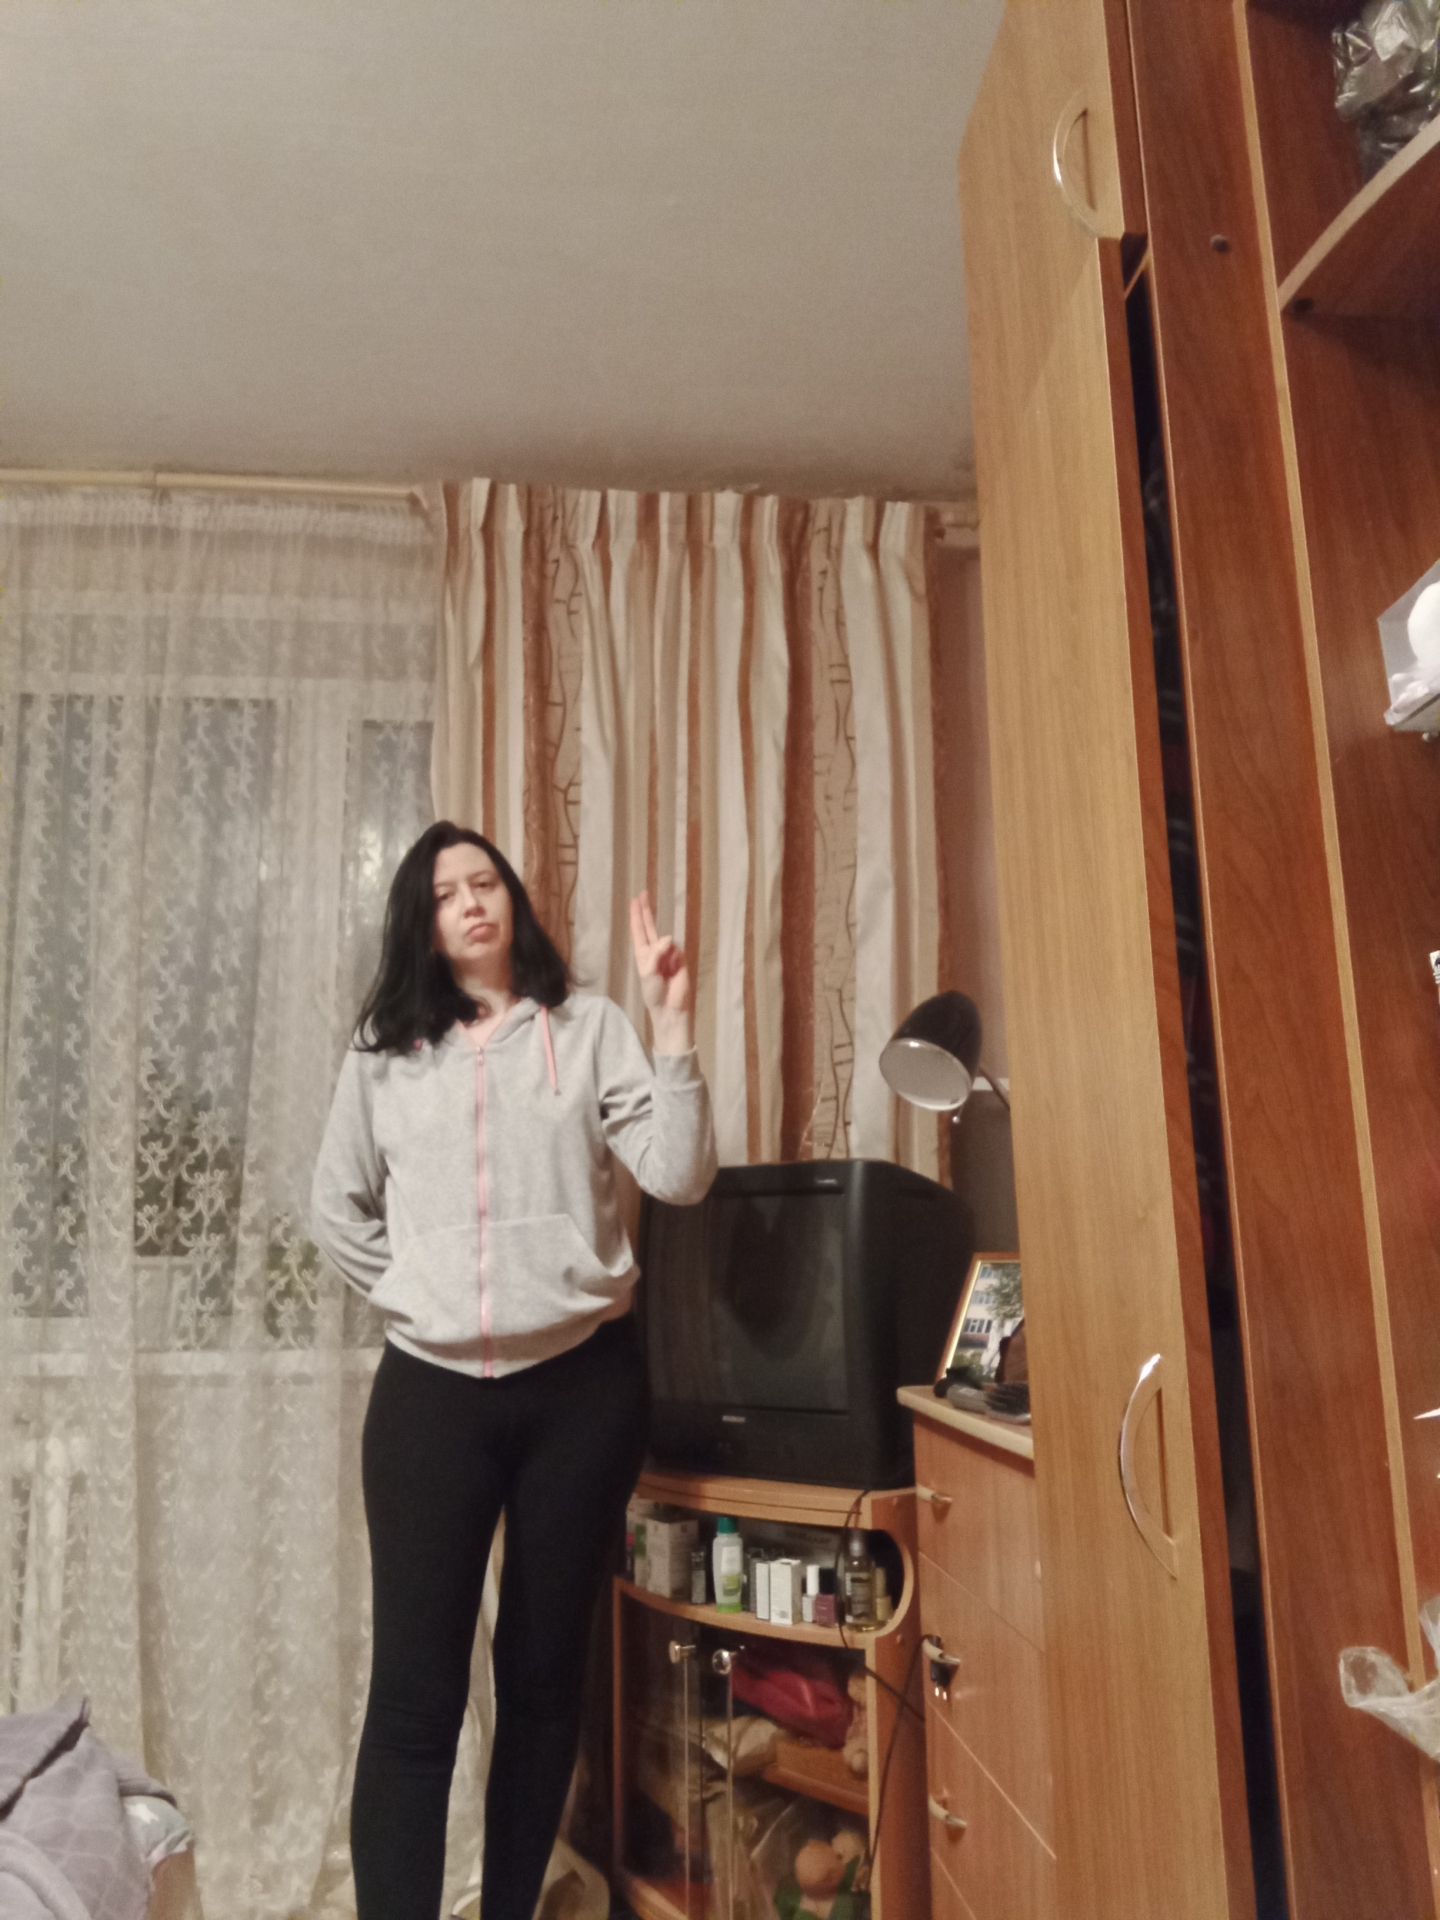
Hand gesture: two_up